Describe the emotion expressed in this image:  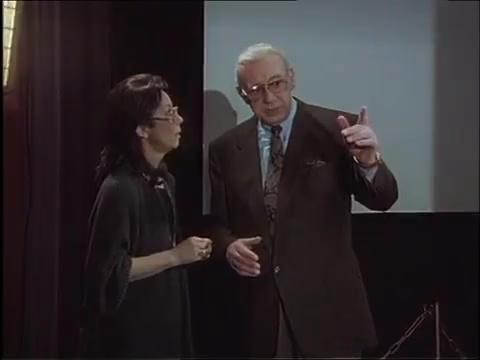
This person displays Fear, valence and arousal with low intensity.